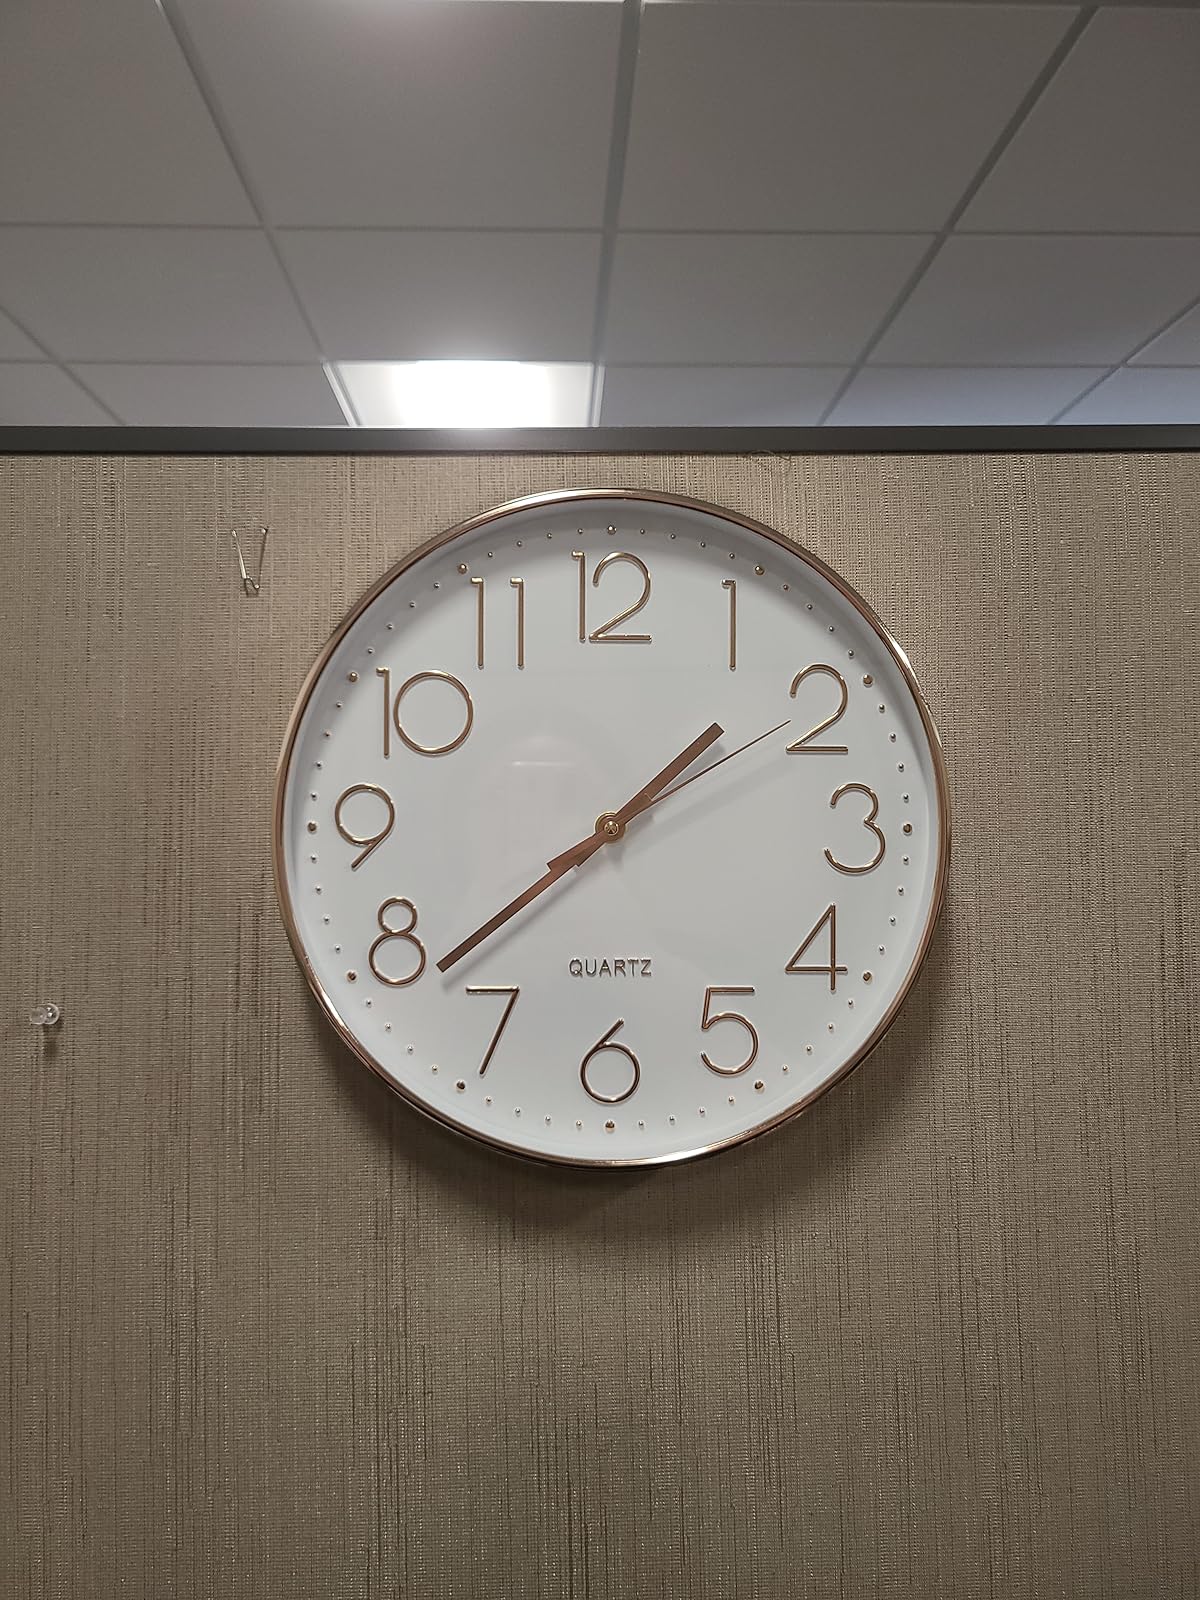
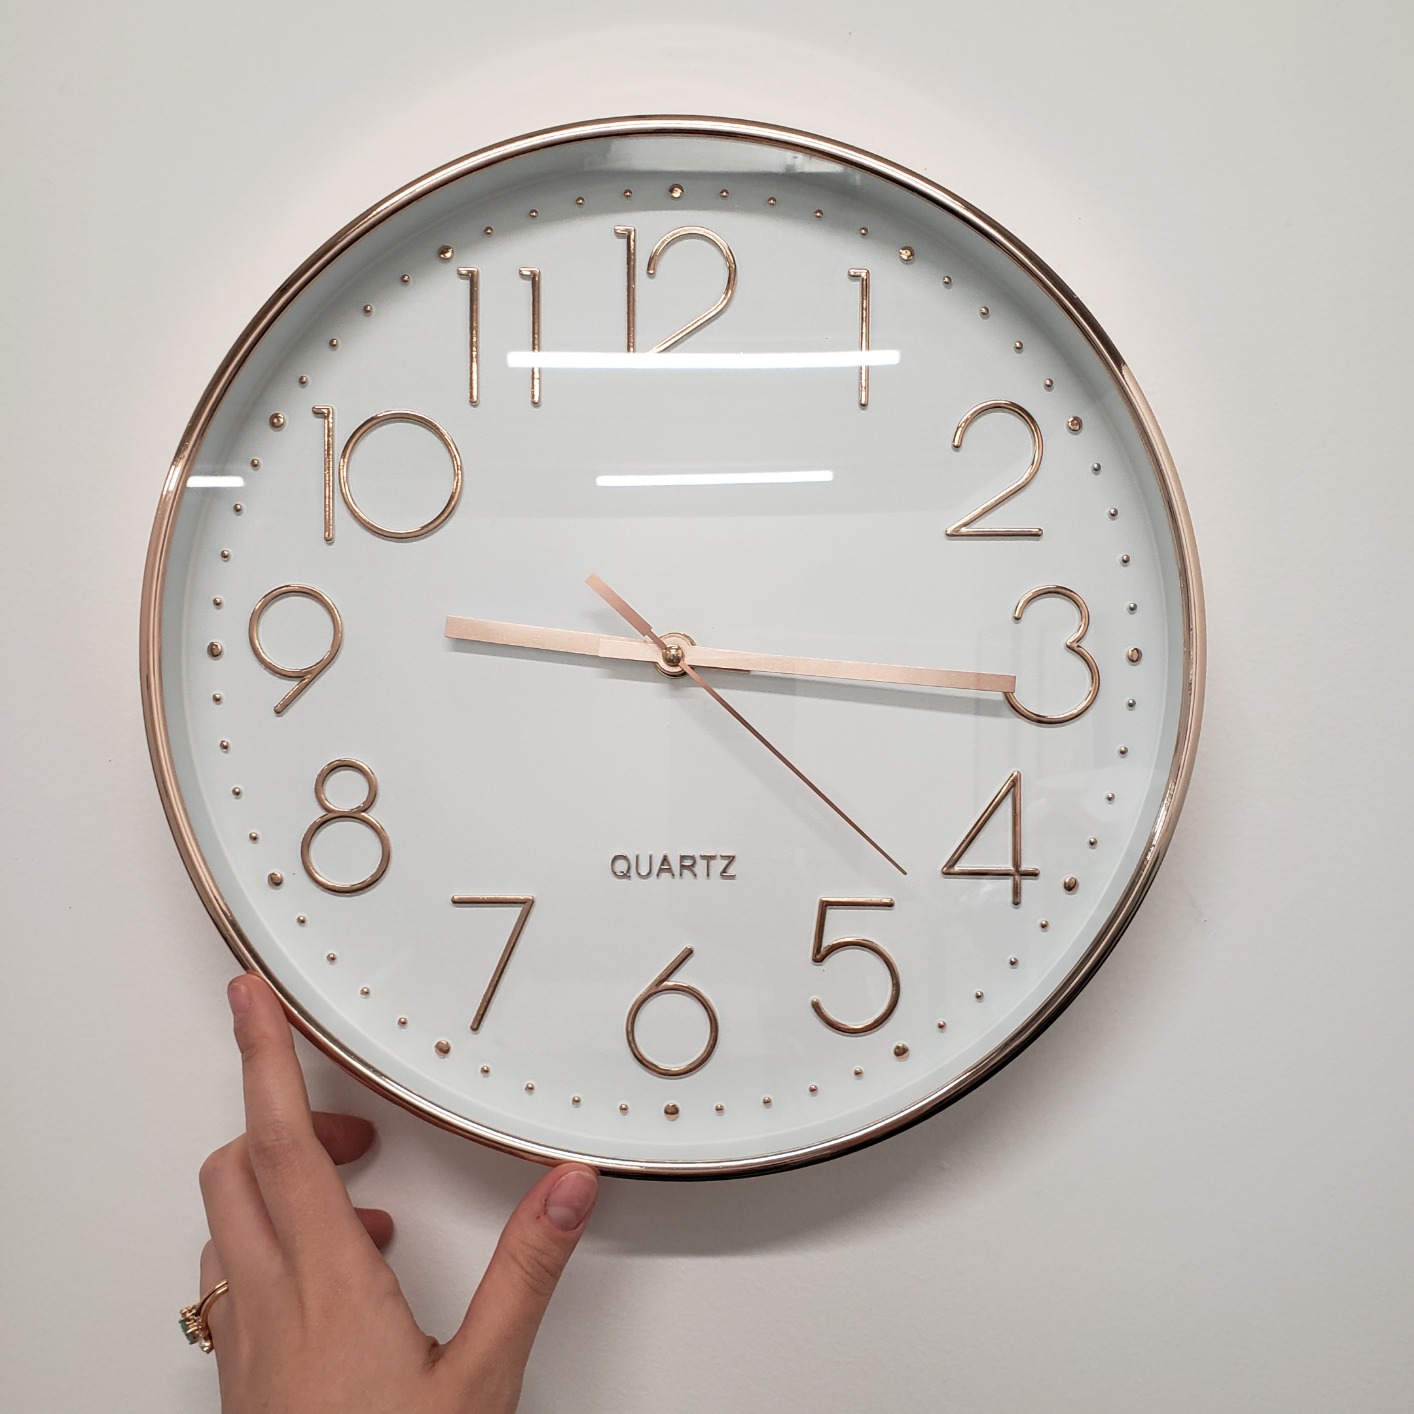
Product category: clock
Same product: yes